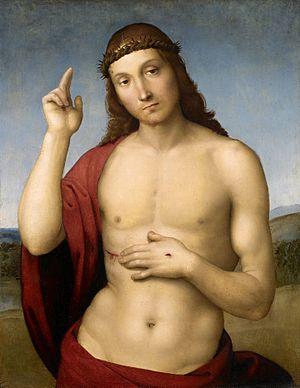
La Pinacothèque Tosio Martinengo est un musée d'art italien logé dans le Palais Martinengo da Barco, 4 place Moretto à Brescia, en Lombardie.